Ferdinand Jagemann

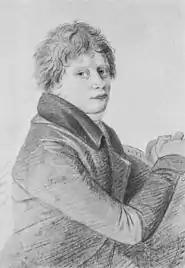
Self-portrait (date unknown)

Ferdinand Jagemann (24 August 1780, Weimar – 9 January 1820, Weimar) was a German painter; known primarily for his portraits.